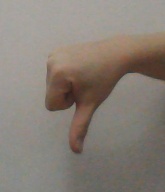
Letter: waw